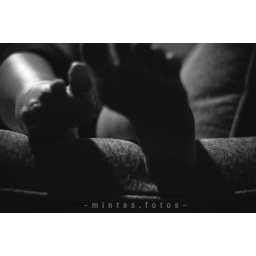
~all dogs in house = tired~